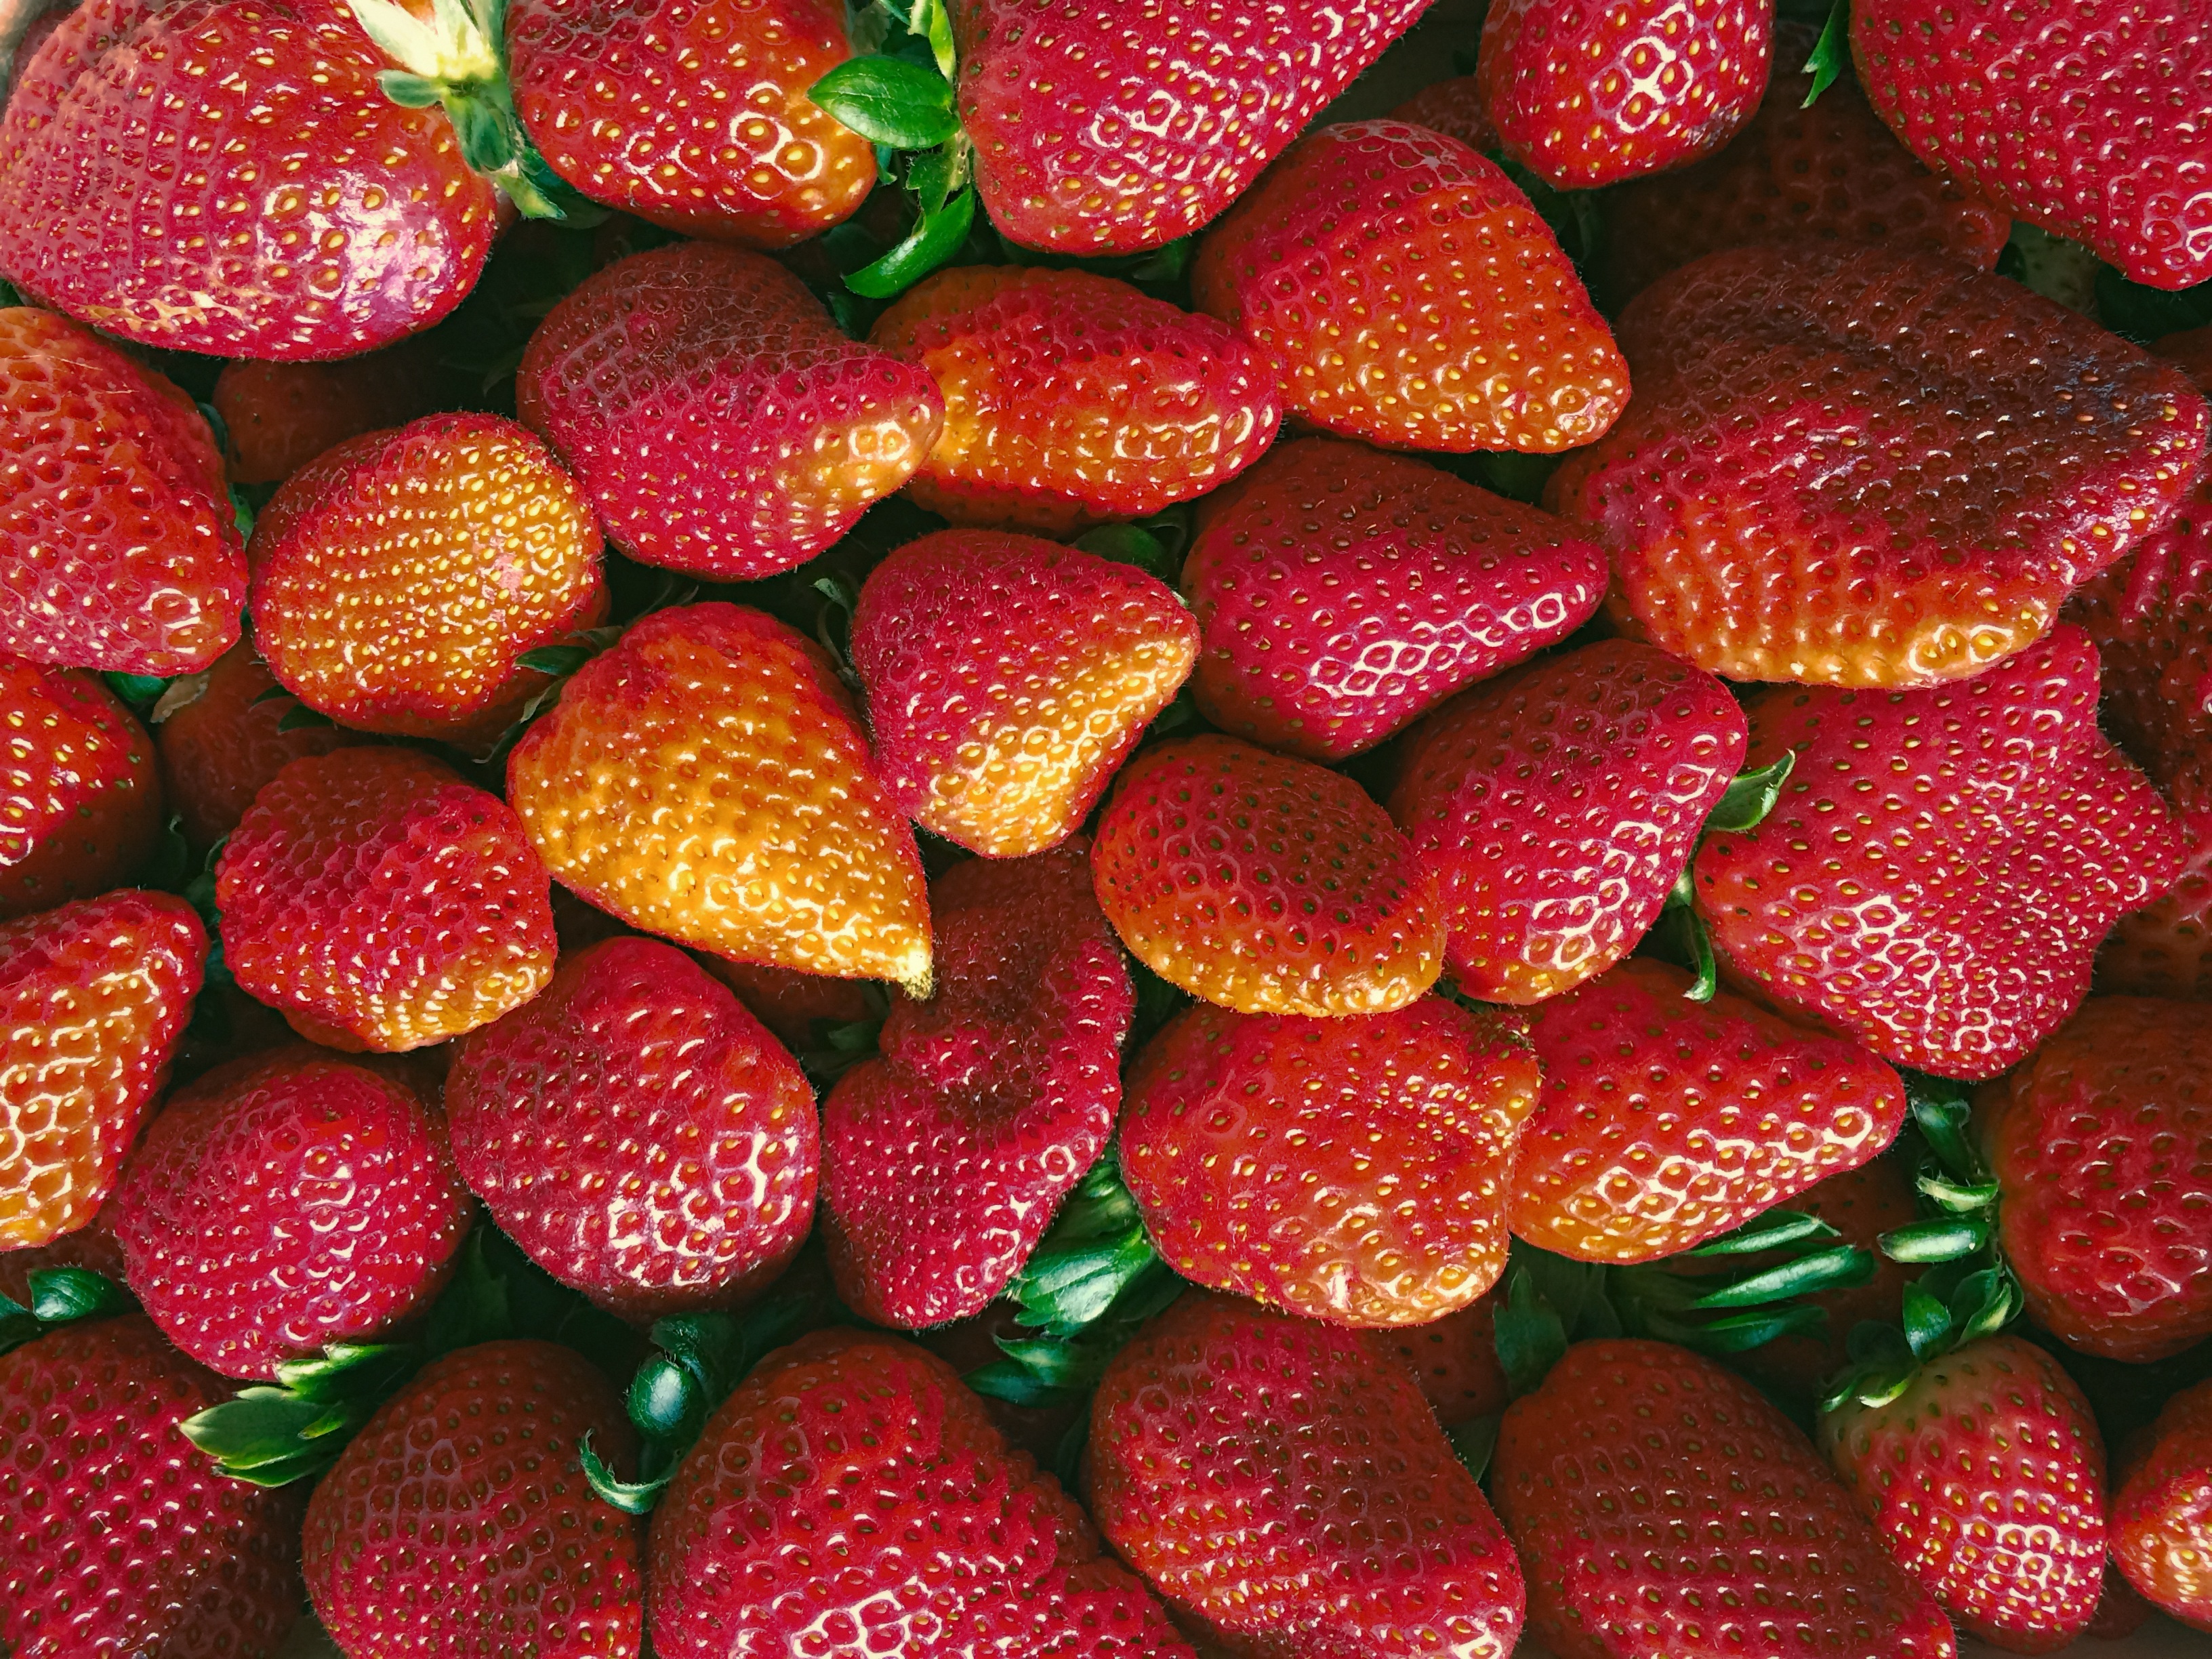
plant, fruit, petal, summer, food, red, produce, eat, strawberry, strawberries